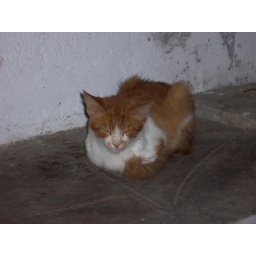
Stray cat near the house